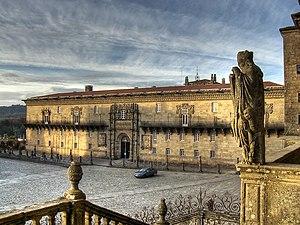
L’hôpital des Rois-Catholiques également connu historiquement sous le nom d’« hôpital royal de Saint-Jacques-de-Compostelle », est un édifice de style plateresque construit sur ordre des rois Catholiques après leur visite à Saint-Jacques-de-Compostelle pour accueillir les pèlerins du chemin de Saint-Jacques-de-Compostelle qui pouvaient être malades. Il fut construit par l’architecte royal Enrique Egas et est aujourd’hui un hôtel Parador à visée touristique pour les pèlerins de la ville.